Enaam Mayara

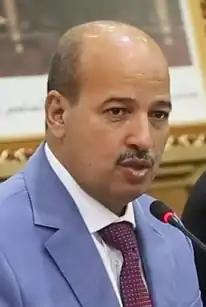
Mayara in 2022

Enaam Mayara (born 1968) is a Moroccan Sahrawi politician and trade unionist who served as president of the House of Councillors, the upper house of the Parliament of Morocco. He is the president of the General Union of Moroccan Workers (UGTM), a trade union affiliated with the Istiqlal Party. Mayara also serves at the president of the Parliamentary Assembly of the Mediterranean.